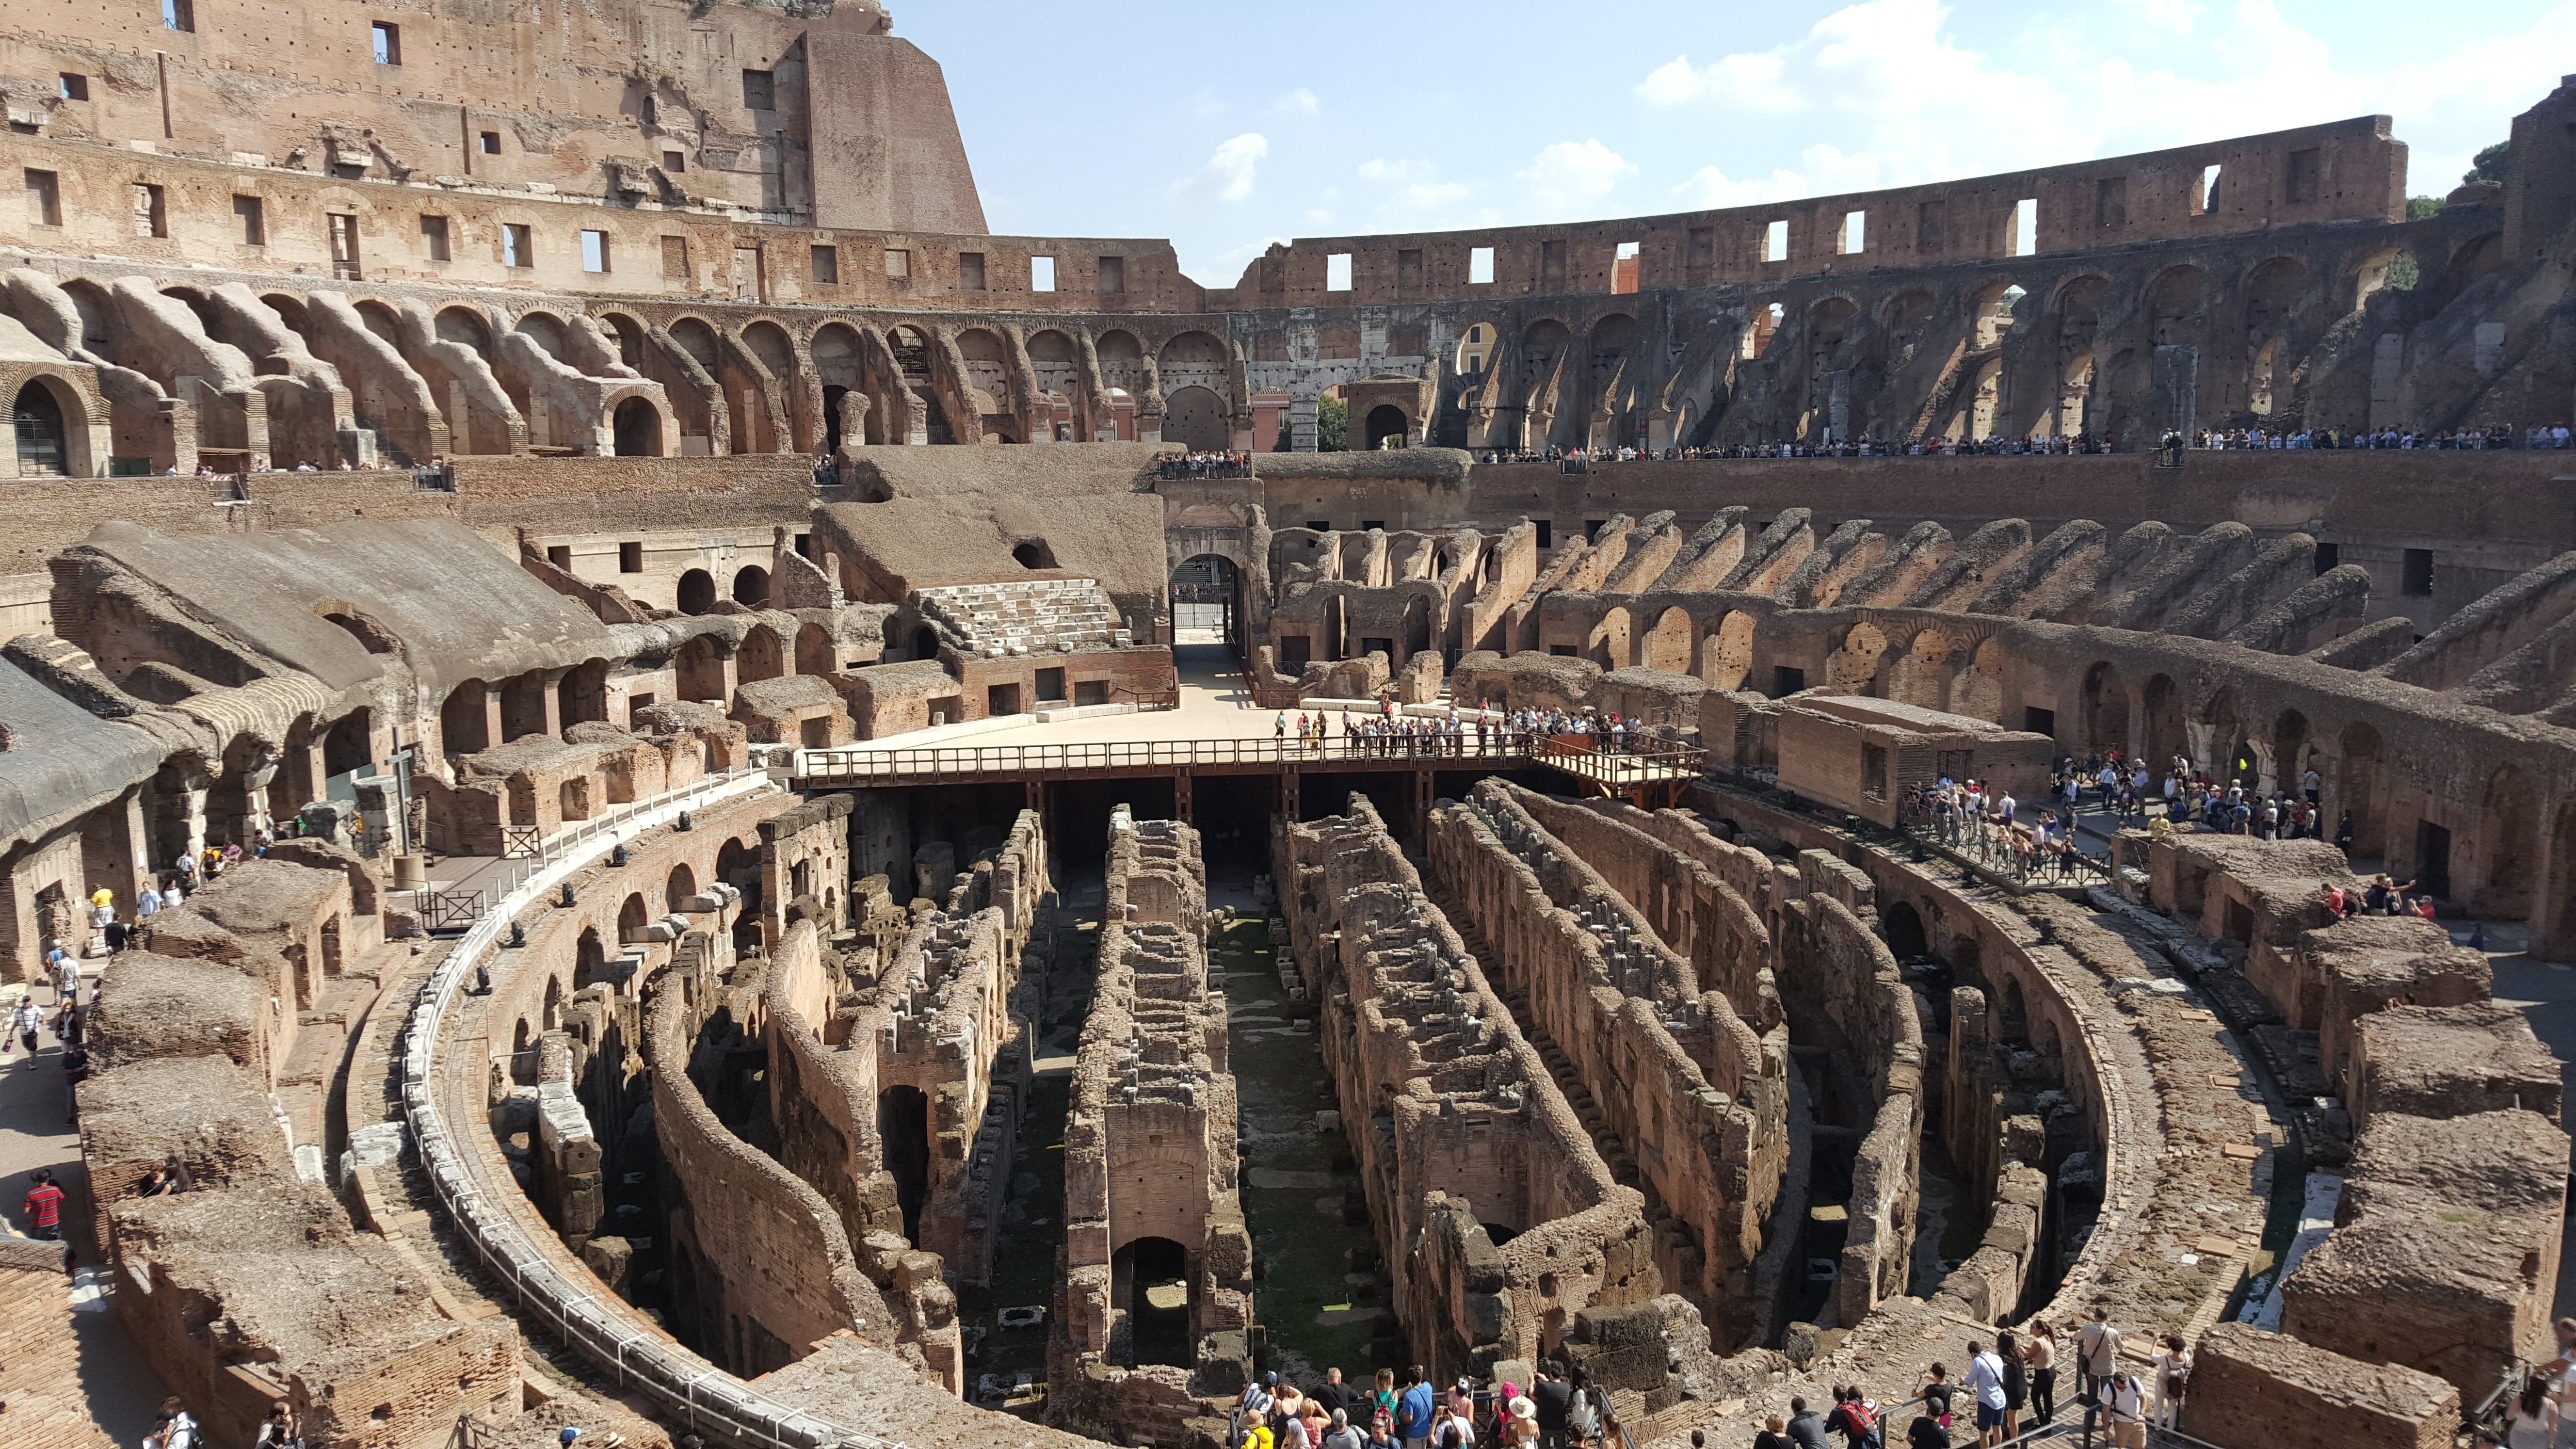
architecture, structure, city, arch, plaza, landmark, italy, historic, stadium, arena, amphitheatre, ruins, bullring, amphitheater, ancient rome, coliseum, acient, historic site, ancient history, mecca, human settlement, sport venue, ancient roman architecture